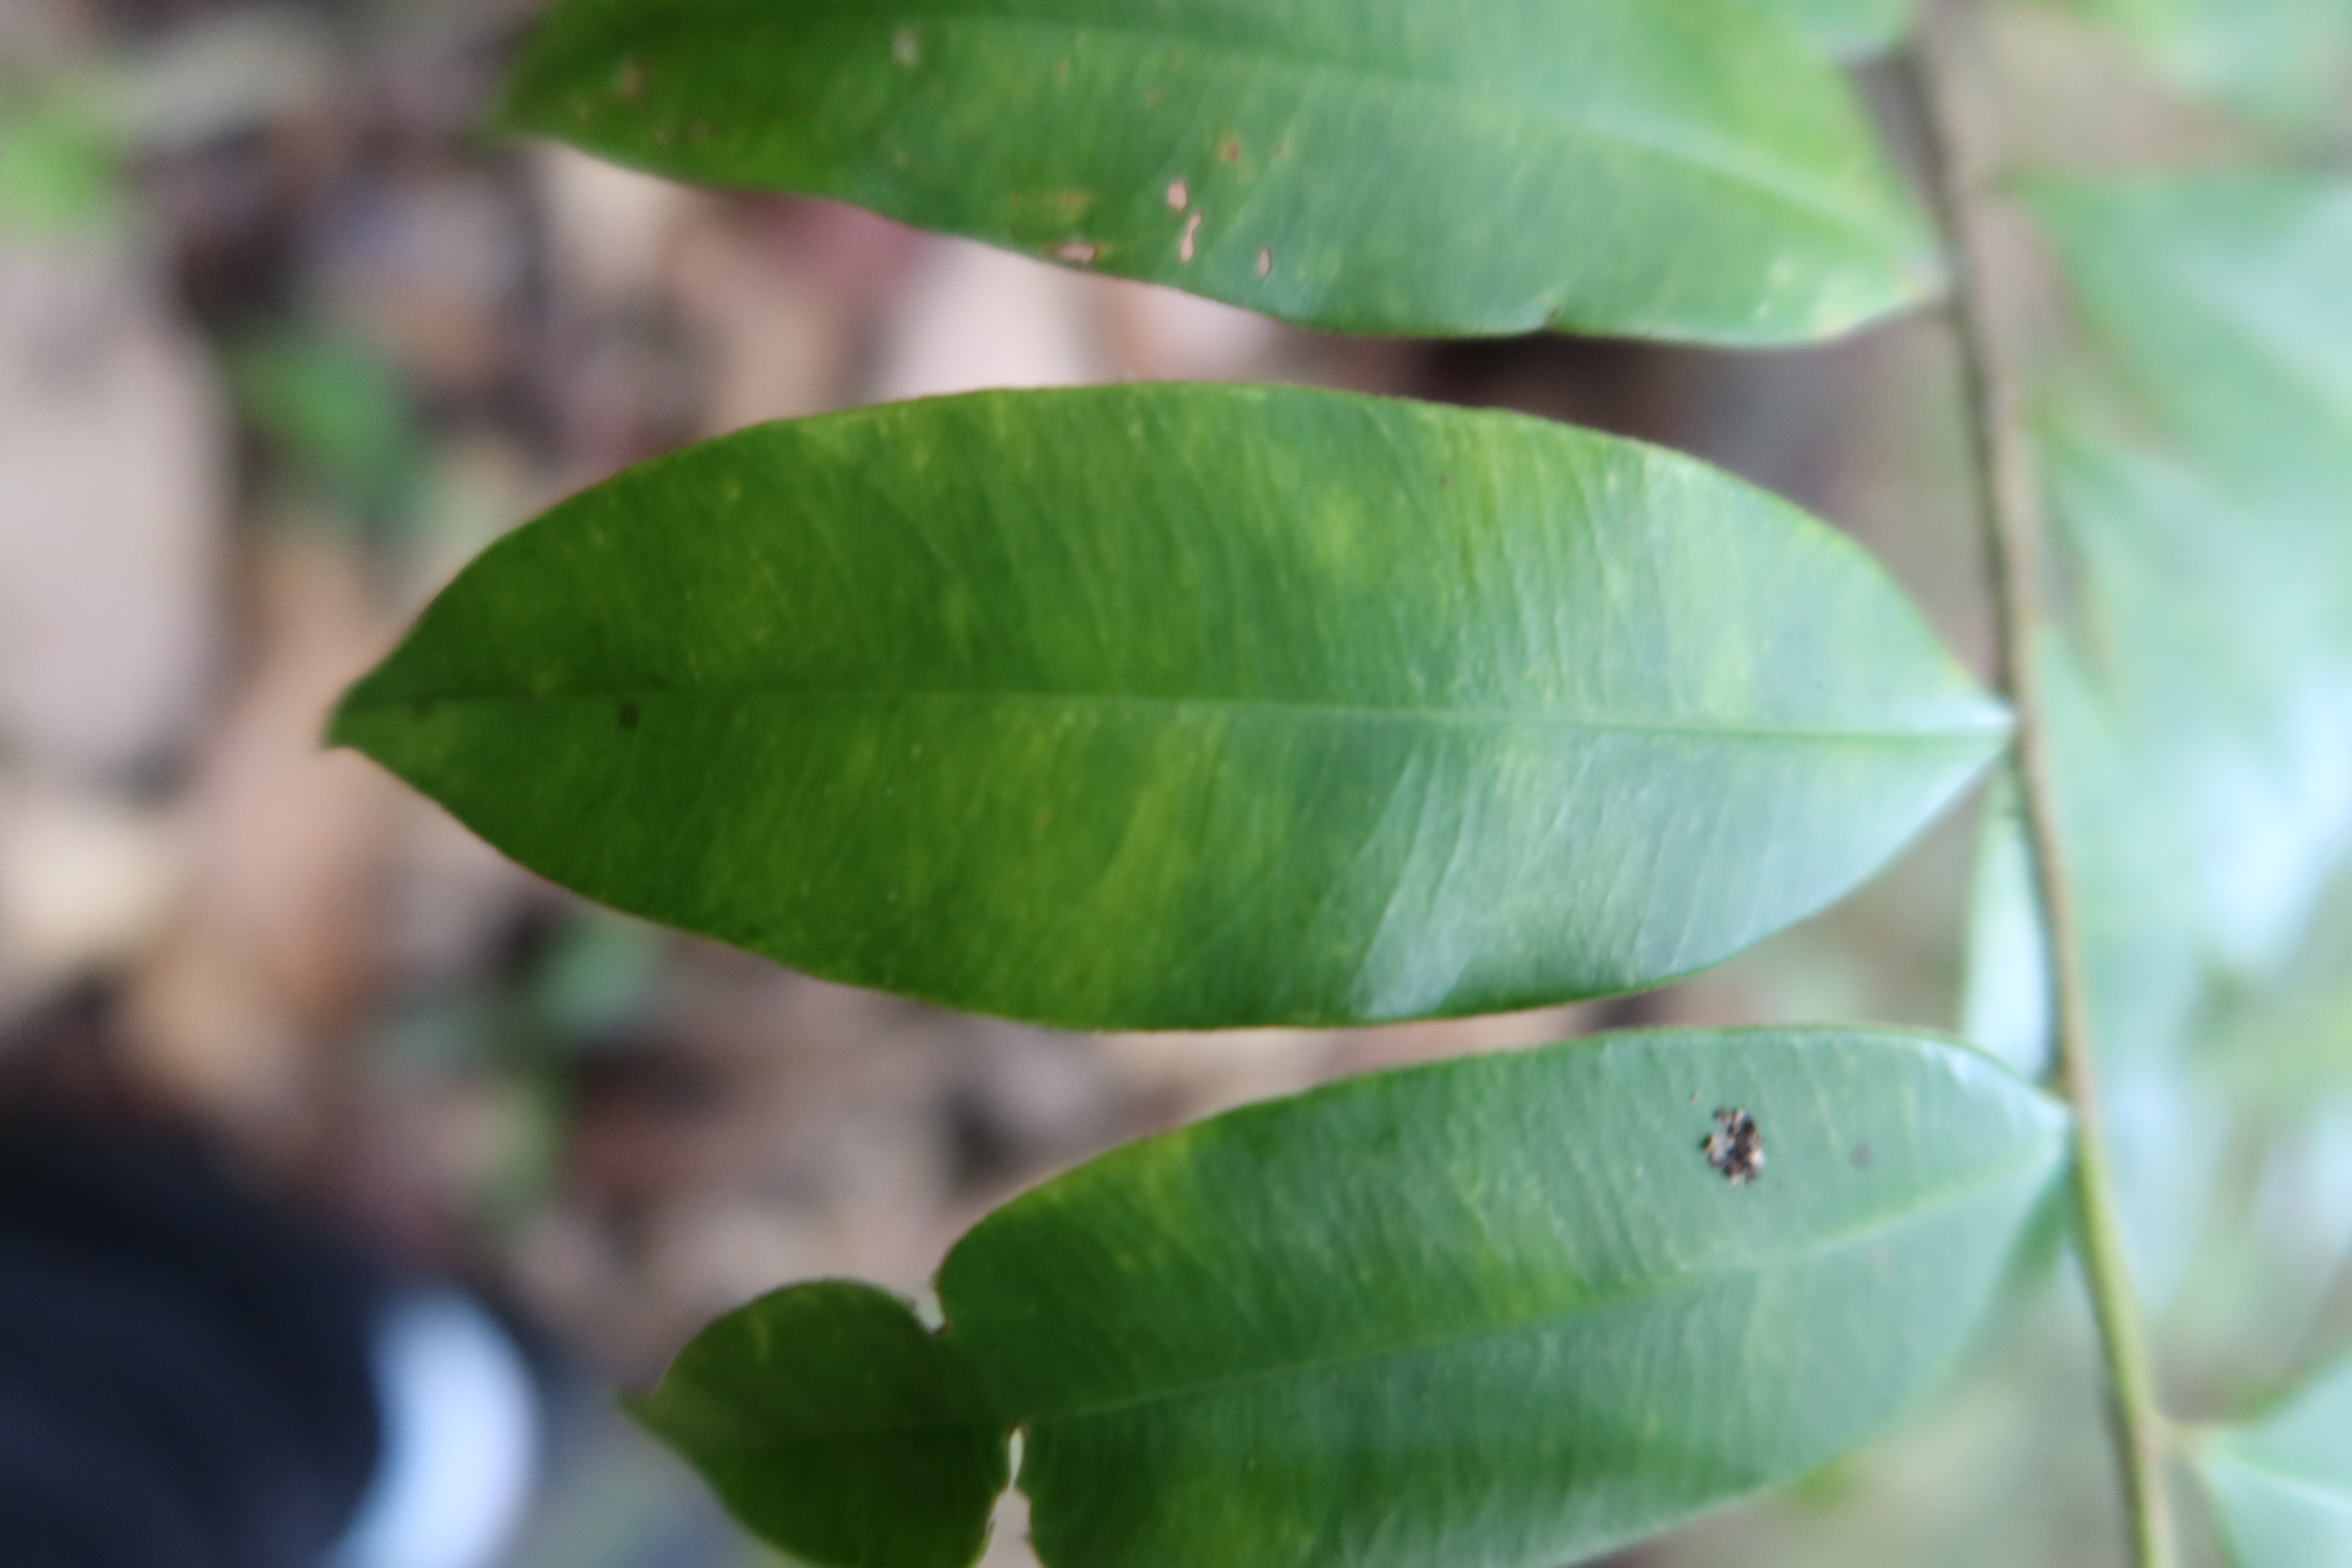
Label: Downy mildew